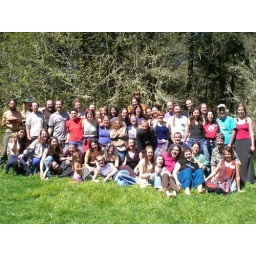
Heart of Now, April 2006 (again, the short chick standing in front in a blue shirt)